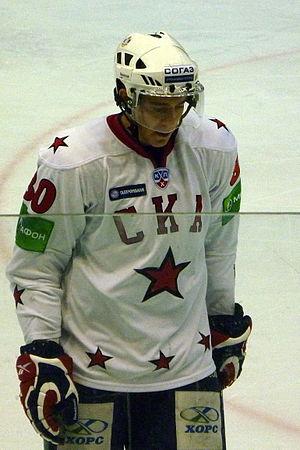
Mattias Weinhandl est un joueur professionnel suédois de hockey sur glace. Il évolue au poste d'ailier. Grièvement blessé à l'aube de sa carrière professionnelle, sa vision à l'œil gauche étant réduite à 10 %, il a évolué dans la Ligue nationale de hockey avec les Islanders de New York et le Wild du Minnesota. Il représente l'équipe de Suède sur la scène internationale.